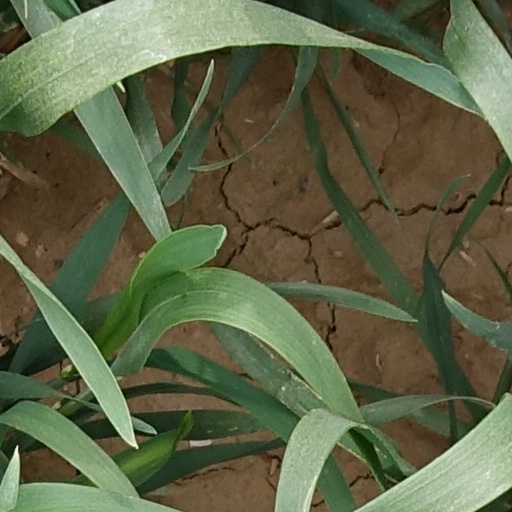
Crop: wheat